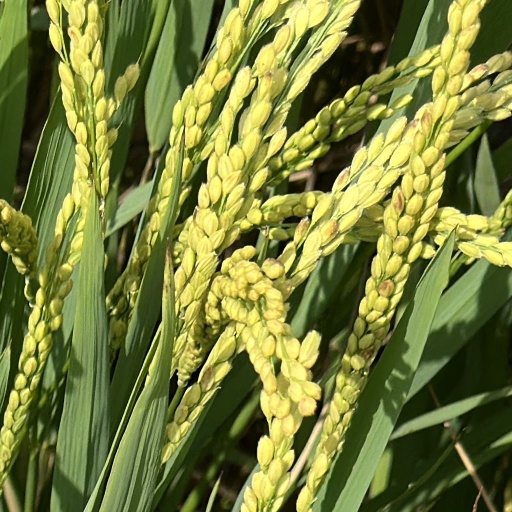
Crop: rice